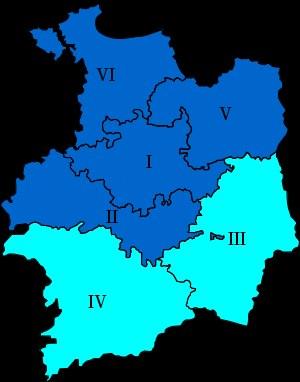
Longtemps terre démocrate-chrétienne, le département d'Ille-et-Vilaine a progressivement basculé vers la gauche au cours de ces quarante dernières années. Les élections municipales de mars 1977 en sont l'une des principales illustrations tout comme celle de l'élection du premier président socialiste du conseil général en 2004.
Cet article présente la liste des députés élus dans l'Ille-et-Vilaine depuis 1789.